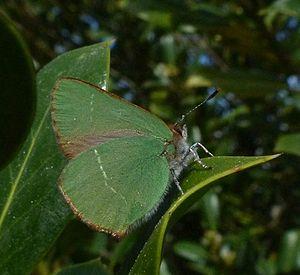
La Thècle de l'arbousier est une espèce de lépidoptères de la famille des Lycaenidae, de la sous-famille des Theclinae et du genre Callophrys.